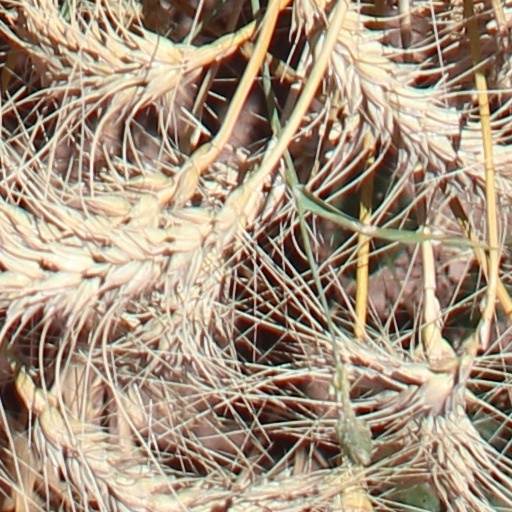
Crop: wheat